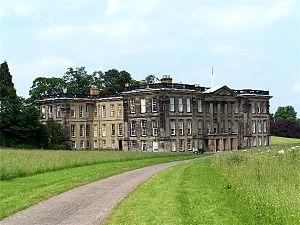
Sir Henry Harpur, 6ᵉ baronnet était un homme politique conservateur anglais qui représentait la circonscription de Derbyshire.